Gangrene (group)

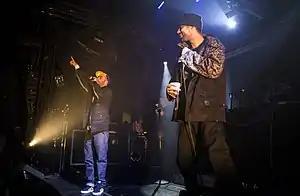
The Alchemist and Oh No of Gangrene performing in March 2014

Gangrene is an American musical duo consisting of rappers/producers The Alchemist and Oh No.